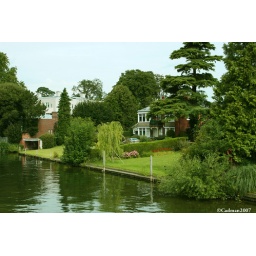
Private houses beside the river near the approach to Marlow lock. They enjoy a fine view of the river and weir.